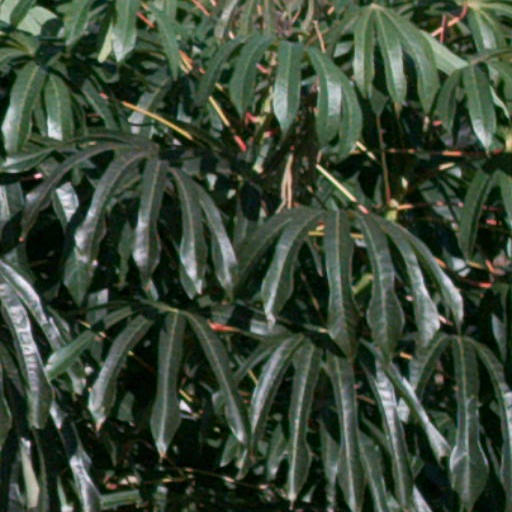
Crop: cassava